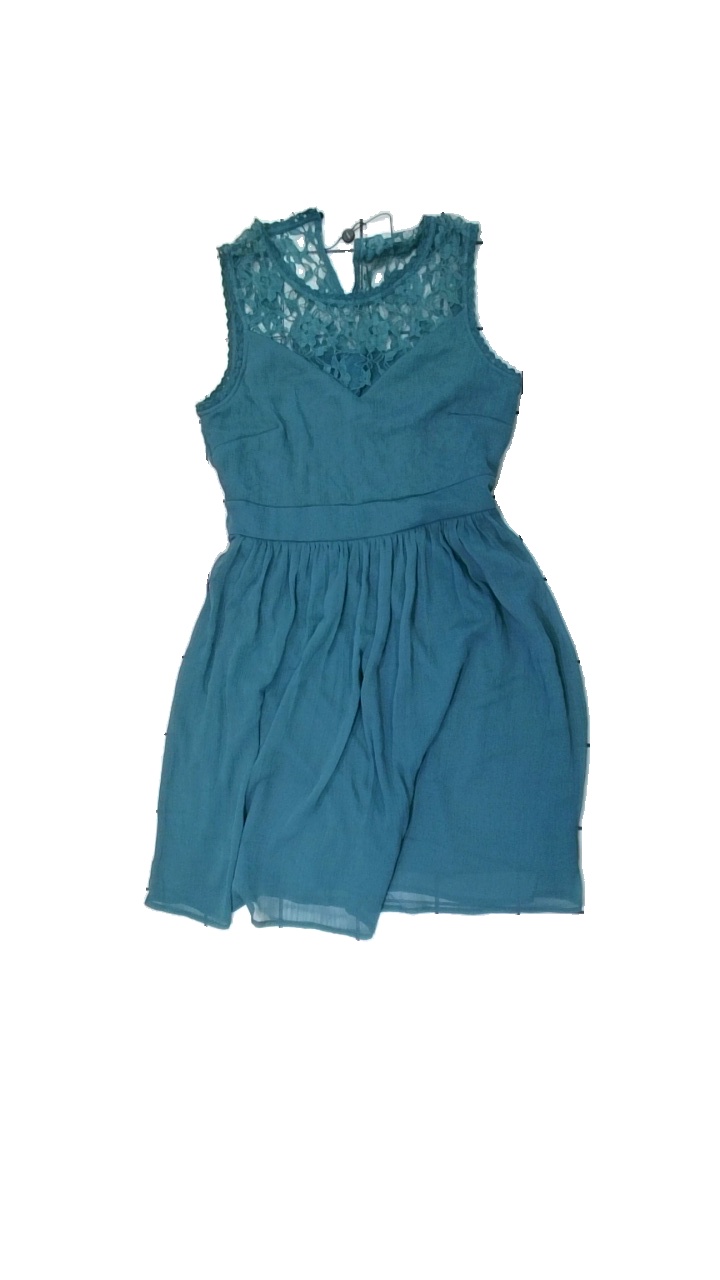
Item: Dress (Ladies)
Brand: Vero Moda
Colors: Turquoise
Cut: Regular
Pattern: Lace
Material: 100% poly
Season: All
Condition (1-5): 5
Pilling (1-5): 5
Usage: Reuse
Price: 50-100